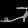
Label: Sandal